Sirius Building

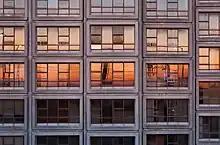
Image of Sirius facade at sunset used on the cover of Dunn, Peake, Piscopo "Sirius" (2017), Piper Press.

In 2017, SIRIUS the book was released. Written by John Dunn, Ben Peake and Amiera Piscopo, the book documents the story of the building and its residents. Published and reprinted by Piper Press, the cover features an image of the building's facade at sunset by Katherine Lu and images taken by many of the people who were involved in the protests and efforts to save Sirius and its community, with support coordinated under the Save Our Sirius Foundation.